Isotopes of calcium

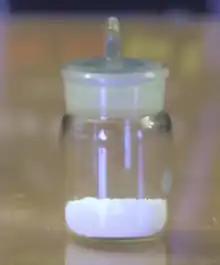
About 2 g of calcium-48

Calcium-48 is a doubly magic nucleus with 28 neutrons; unusually neutron-rich for a light primordial nucleus. It decays via double beta decay with an extremely long half-life of about 5.6×10 years, though single beta decay is also theoretically possible. This decay can analyzed with the "sd" nuclear shell model, and it is more energetic (4.27 MeV) than any other double beta decay. It is used as a precursor for neutron-rich and superheavy isotopes.